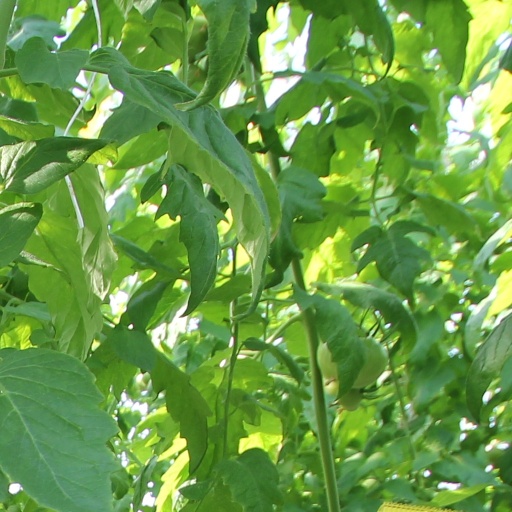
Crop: tomato